Multan

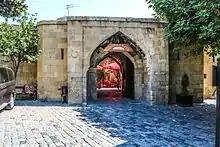
The 15th century Multani Caravanserai in Baku, Azerbaijan, was built to house visiting Multani merchants in the city.

Multan served as medieval Islamic India's trans-regional mercantile centre for trade with the Islamic world. It rose as an important trading and mercantile centre in the setting of political stability offered by the Delhi Sultanate, the Lodis, and Mughals. The renowned Arab explorer Ibn Battuta visited Multan in the 1300s during the reign of Muhammad Tughluq, and noted that Multan was a trading centre for horses imported from as far away as the Russian Steppe. Multan had also been noted to be a centre for slave-trade, though slavery was banned in the late 1300s by Muhammad Tughluq's son, Firuz Shah Tughlaq.